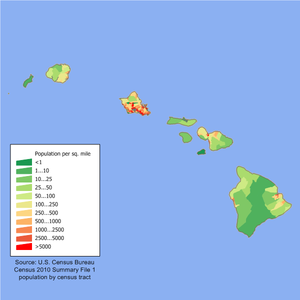
Lors du recensement de 2010, Hawaï est le 40ᵉ État le plus peuplé des États-Unis avec 1 360 301 habitants alors qu'il est classé au 43ᵉ rang pour la superficie.
Hawaï est un État des États-Unis. Constitué d'un archipel de 137 îles, il s'agit du seul État américain situé en dehors du continent nord-américain, puisqu'il est situé en Océanie, et de l'un des deux États américains non contigus, avec l'Alaska. Les huit principales îles sont Niihau, Kauai, Molokai, Lanai, Kahoolawe, Maui, l'île d'Hawaï et Oahu, où se trouve la capitale Honolulu. L'archipel fait partie de la Polynésie et se situe dans le centre de l'océan Pacifique nord, à 3 718 kilomètres au sud de la péninsule d'Alaska, à 3 792 kilomètres à l'ouest-sud-ouest de Punta Gorda, sur la côte californienne, et à 5 713 kilomètres à l'est de l'île de Hokkaidō au Japon. En outre, il est le 50ᵉ et dernier État à avoir été admis dans l'Union, le 21 août 1959. La variété de ses paysages, marqués notamment par un volcanisme très actif, un climat tropical humide et un patrimoine naturel endémique, en font une destination prisée aussi bien des touristes que des scientifiques.